Culture of Korea

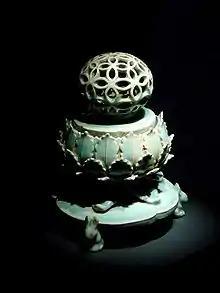
A celadon incense burner from the Goryeo period with Korean kingfisher glaze

In the Goryeo period, jade green celadon ware became more popular. In the 12th century, sophisticated methods of inlaying were invented, allowing more elaborate decorations in different colors. In Arts of Korea, Evelyn McCune states, "During the twelfth century, the production of ceramic ware reached its highest refinement. Several new varieties appeared simultaneously in the quarter of a century, one of which, the inlaid ware must be considered a Korean invention." William Bowyer Honey of the Victoria and Albert Museum of England after World War II wrote, "The best Corean (Korean) wares were not only original, they are the most gracious and unaffected pottery ever made.